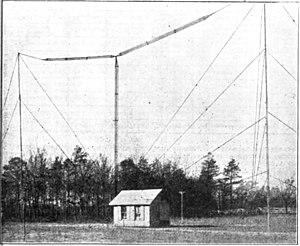
L’antenne en T est une variante d'antenne ground plane rayonnante à capacité terminale. Cette antenne en T, plus courte qu'une antenne quart d'onde, est conçue pour fonctionner là où d'autres types d'antennes ne sont pas adaptés par leur dimension au gabarit disponible sur un navire ou entre deux pylônes. L'antenne en T peut être carénée dans la coque des aéronefs pour conserver un profil aérodynamique à des vitesses élevées.